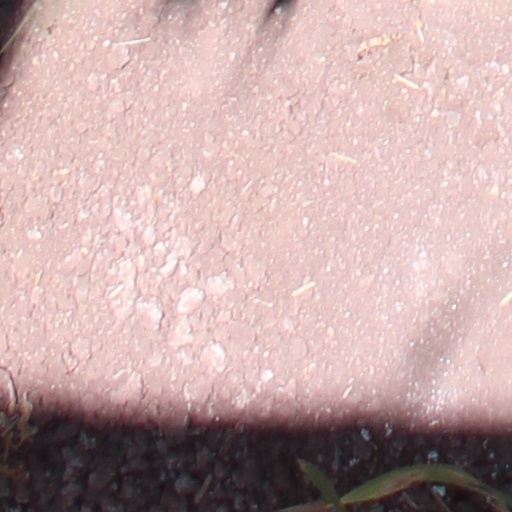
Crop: wheat